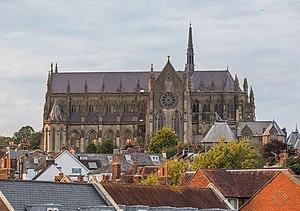
La cathédrale d'Arundel est une cathédrale catholique romaine située à Arundel, en Angleterre. Consacrée en 1873, elle est devenue une cathédrale à la fondation du diocèse d'Arundel et Brighton en 1965. Elle sert maintenant de siège à l'évêché d'Arundel et Brighton.